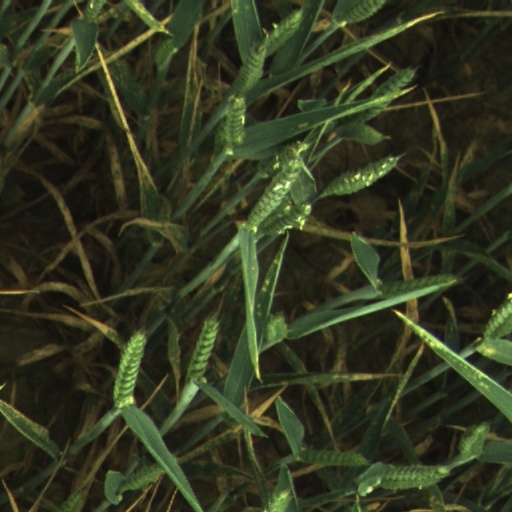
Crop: wheat